District Court of Western Australia

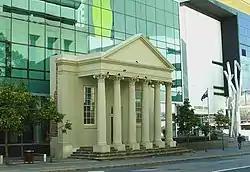
St Georges Hall facade as part of the District Court Building

The District Court was initially situated in the Old Supreme Court Building in Perth, but moved to the Public Trust Office in 1971 where it sat for ten years until 1982. The District Court then moved to the Central Law Courts which finished construction and was opened in 1982. The Central Law Courts initially housed both the Perth District Court registry and the lower courts, however by the 1990s and 2000s it was recognised that the District Court had accumulated systemic backlog and had outgrown the Central Law Courts building.